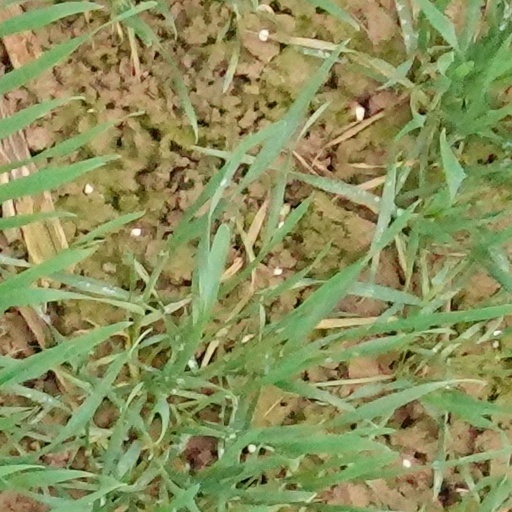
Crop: wheat